Parabolic trajectory

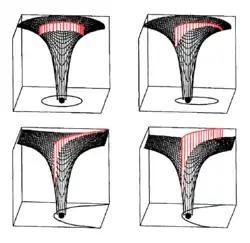
A parabolic trajectory is depicted in the bottom-left quadrant of this diagram, where the gravitational potential well of the central mass shows potential energy, and the kinetic energy of the parabolic trajectory is shown in red. The height of the kinetic energy decreases asymptotically toward zero as the speed decreases and distance increases according to Kepler's laws.

In astrodynamics or celestial mechanics a parabolic trajectory is a Kepler orbit with the eccentricity (e) equal to 1 and is an unbound orbit that is exactly on the border between elliptical and hyperbolic. When moving away from the source it is called an escape orbit, otherwise a capture orbit. It is also sometimes referred to as a C = 0 orbit (see Characteristic energy).